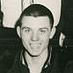
Age: 16